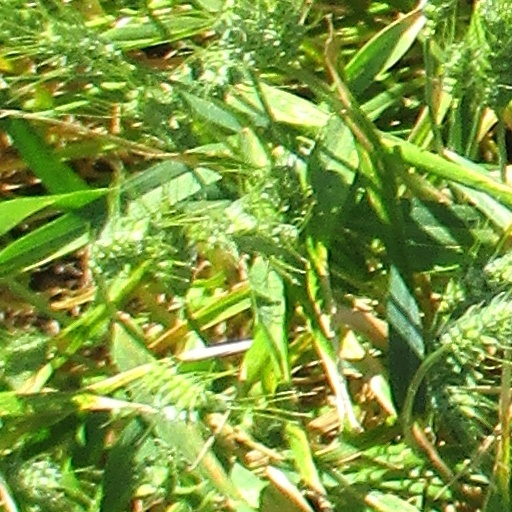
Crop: wheat